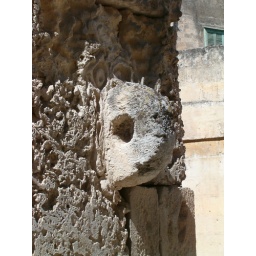
You could leave your horse here in the past and be sure the wall would has been a good keeper